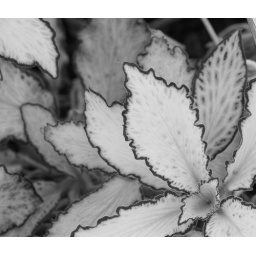
plant in black and white